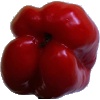
Label: Pepper Red 1